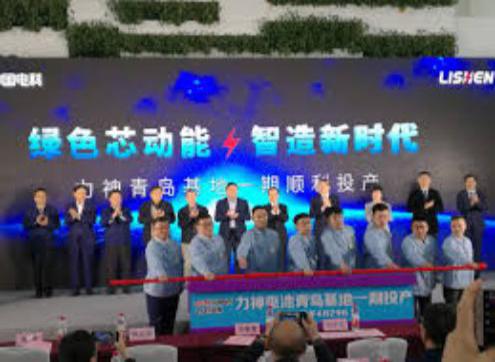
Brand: lishen
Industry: Electronic